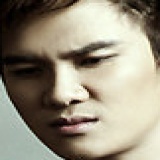
ca sĩ Lâm Chấn Huy